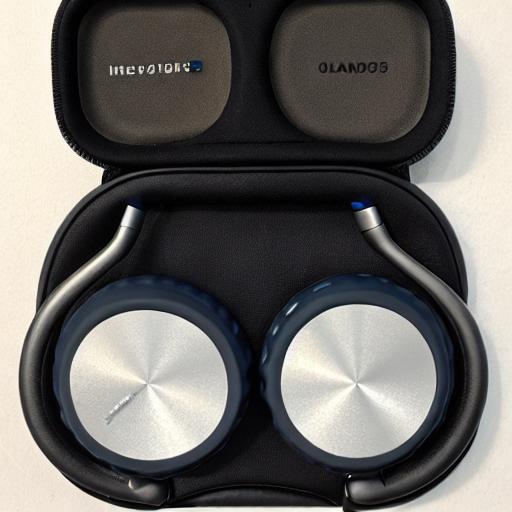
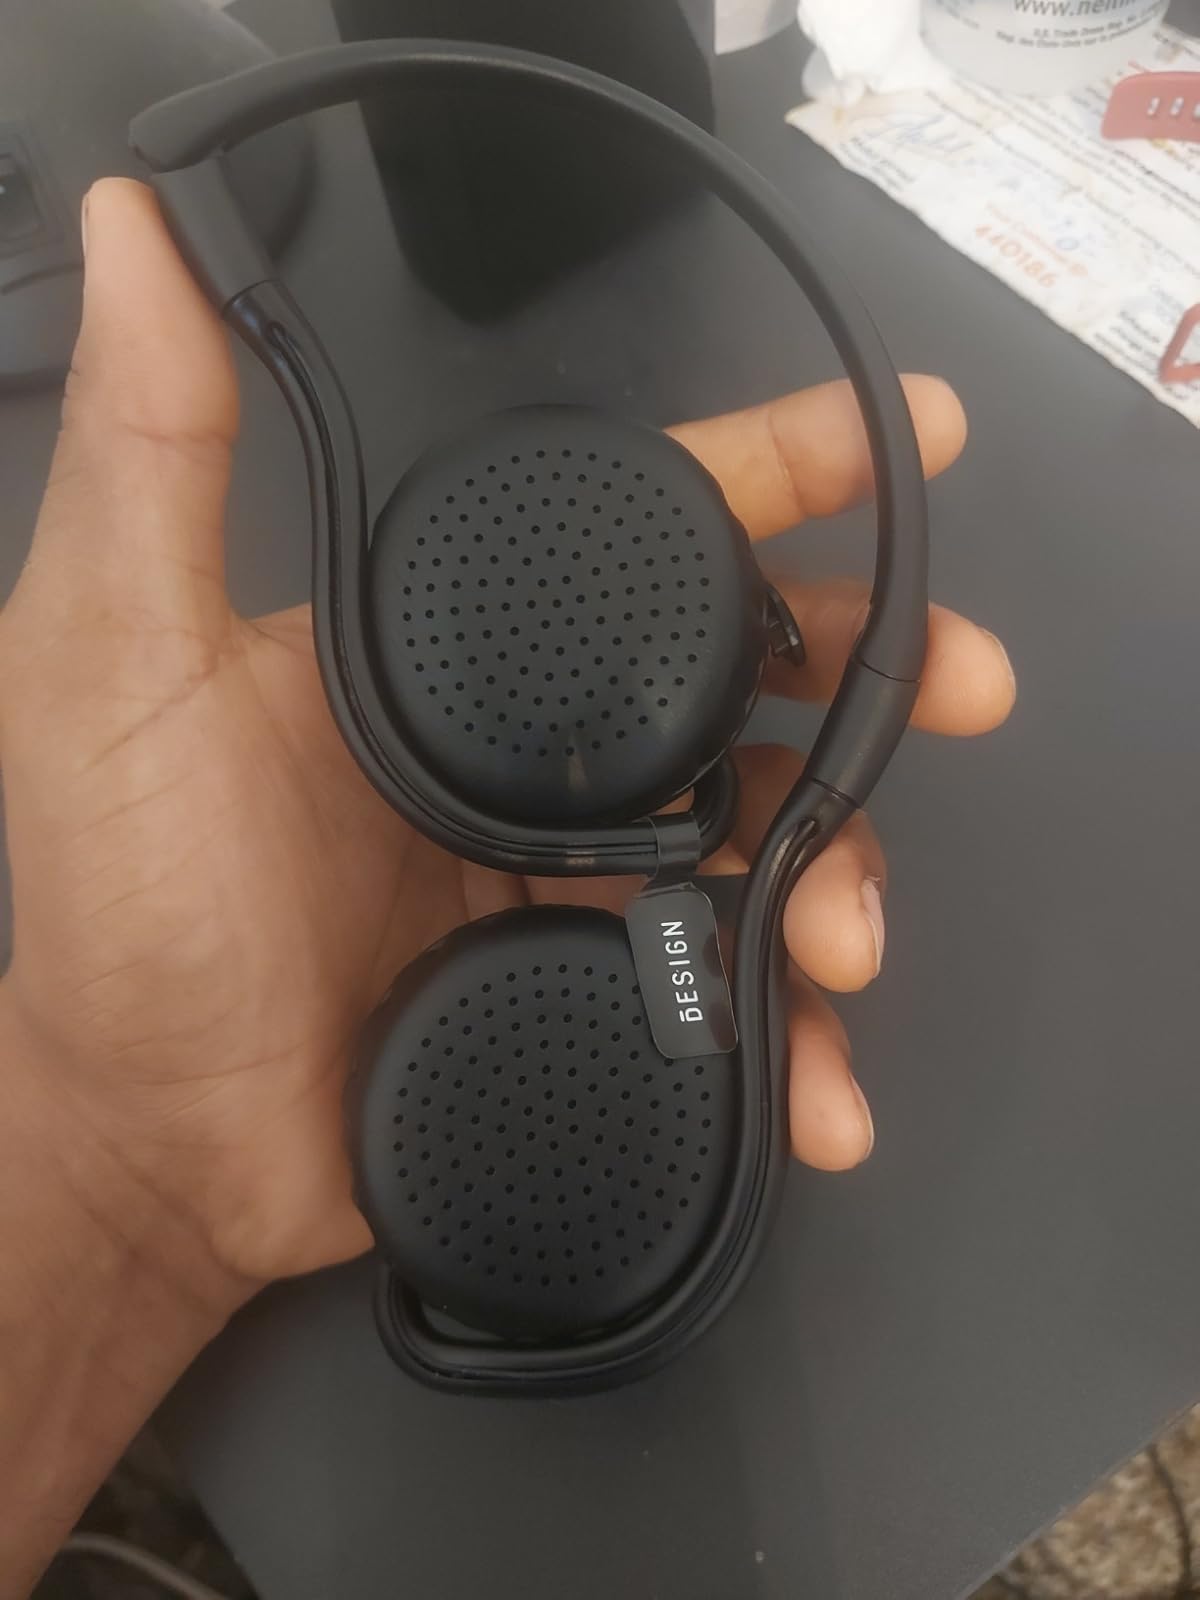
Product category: headphones
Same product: no